Chithram

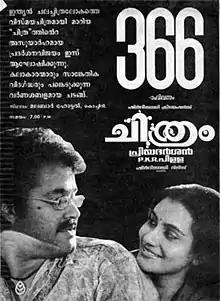

Chithram is a 1988 Indian Malayalam-language screwball comedy film written and directed by Priyadarshan. The film was produced by P. K. R. Pillai under his production house Shirdi Sai Creations, and stars Mohanlal, Ranjini, Nedumudi Venu, Lizy, Poornam Viswanathan, Sreenivasan, M. G. Soman, Sukumari, Maniyanpilla Raju, and Shanavas, while Thikkurissy Sukumaran Nair makes a cameo appearance. The songs were composed by Kannur Rajan and film score by Johnson. Mohanlal won the Kerala State Film Award - Special Jury Award for his performance in this film as "Vishnu".